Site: brandenburg
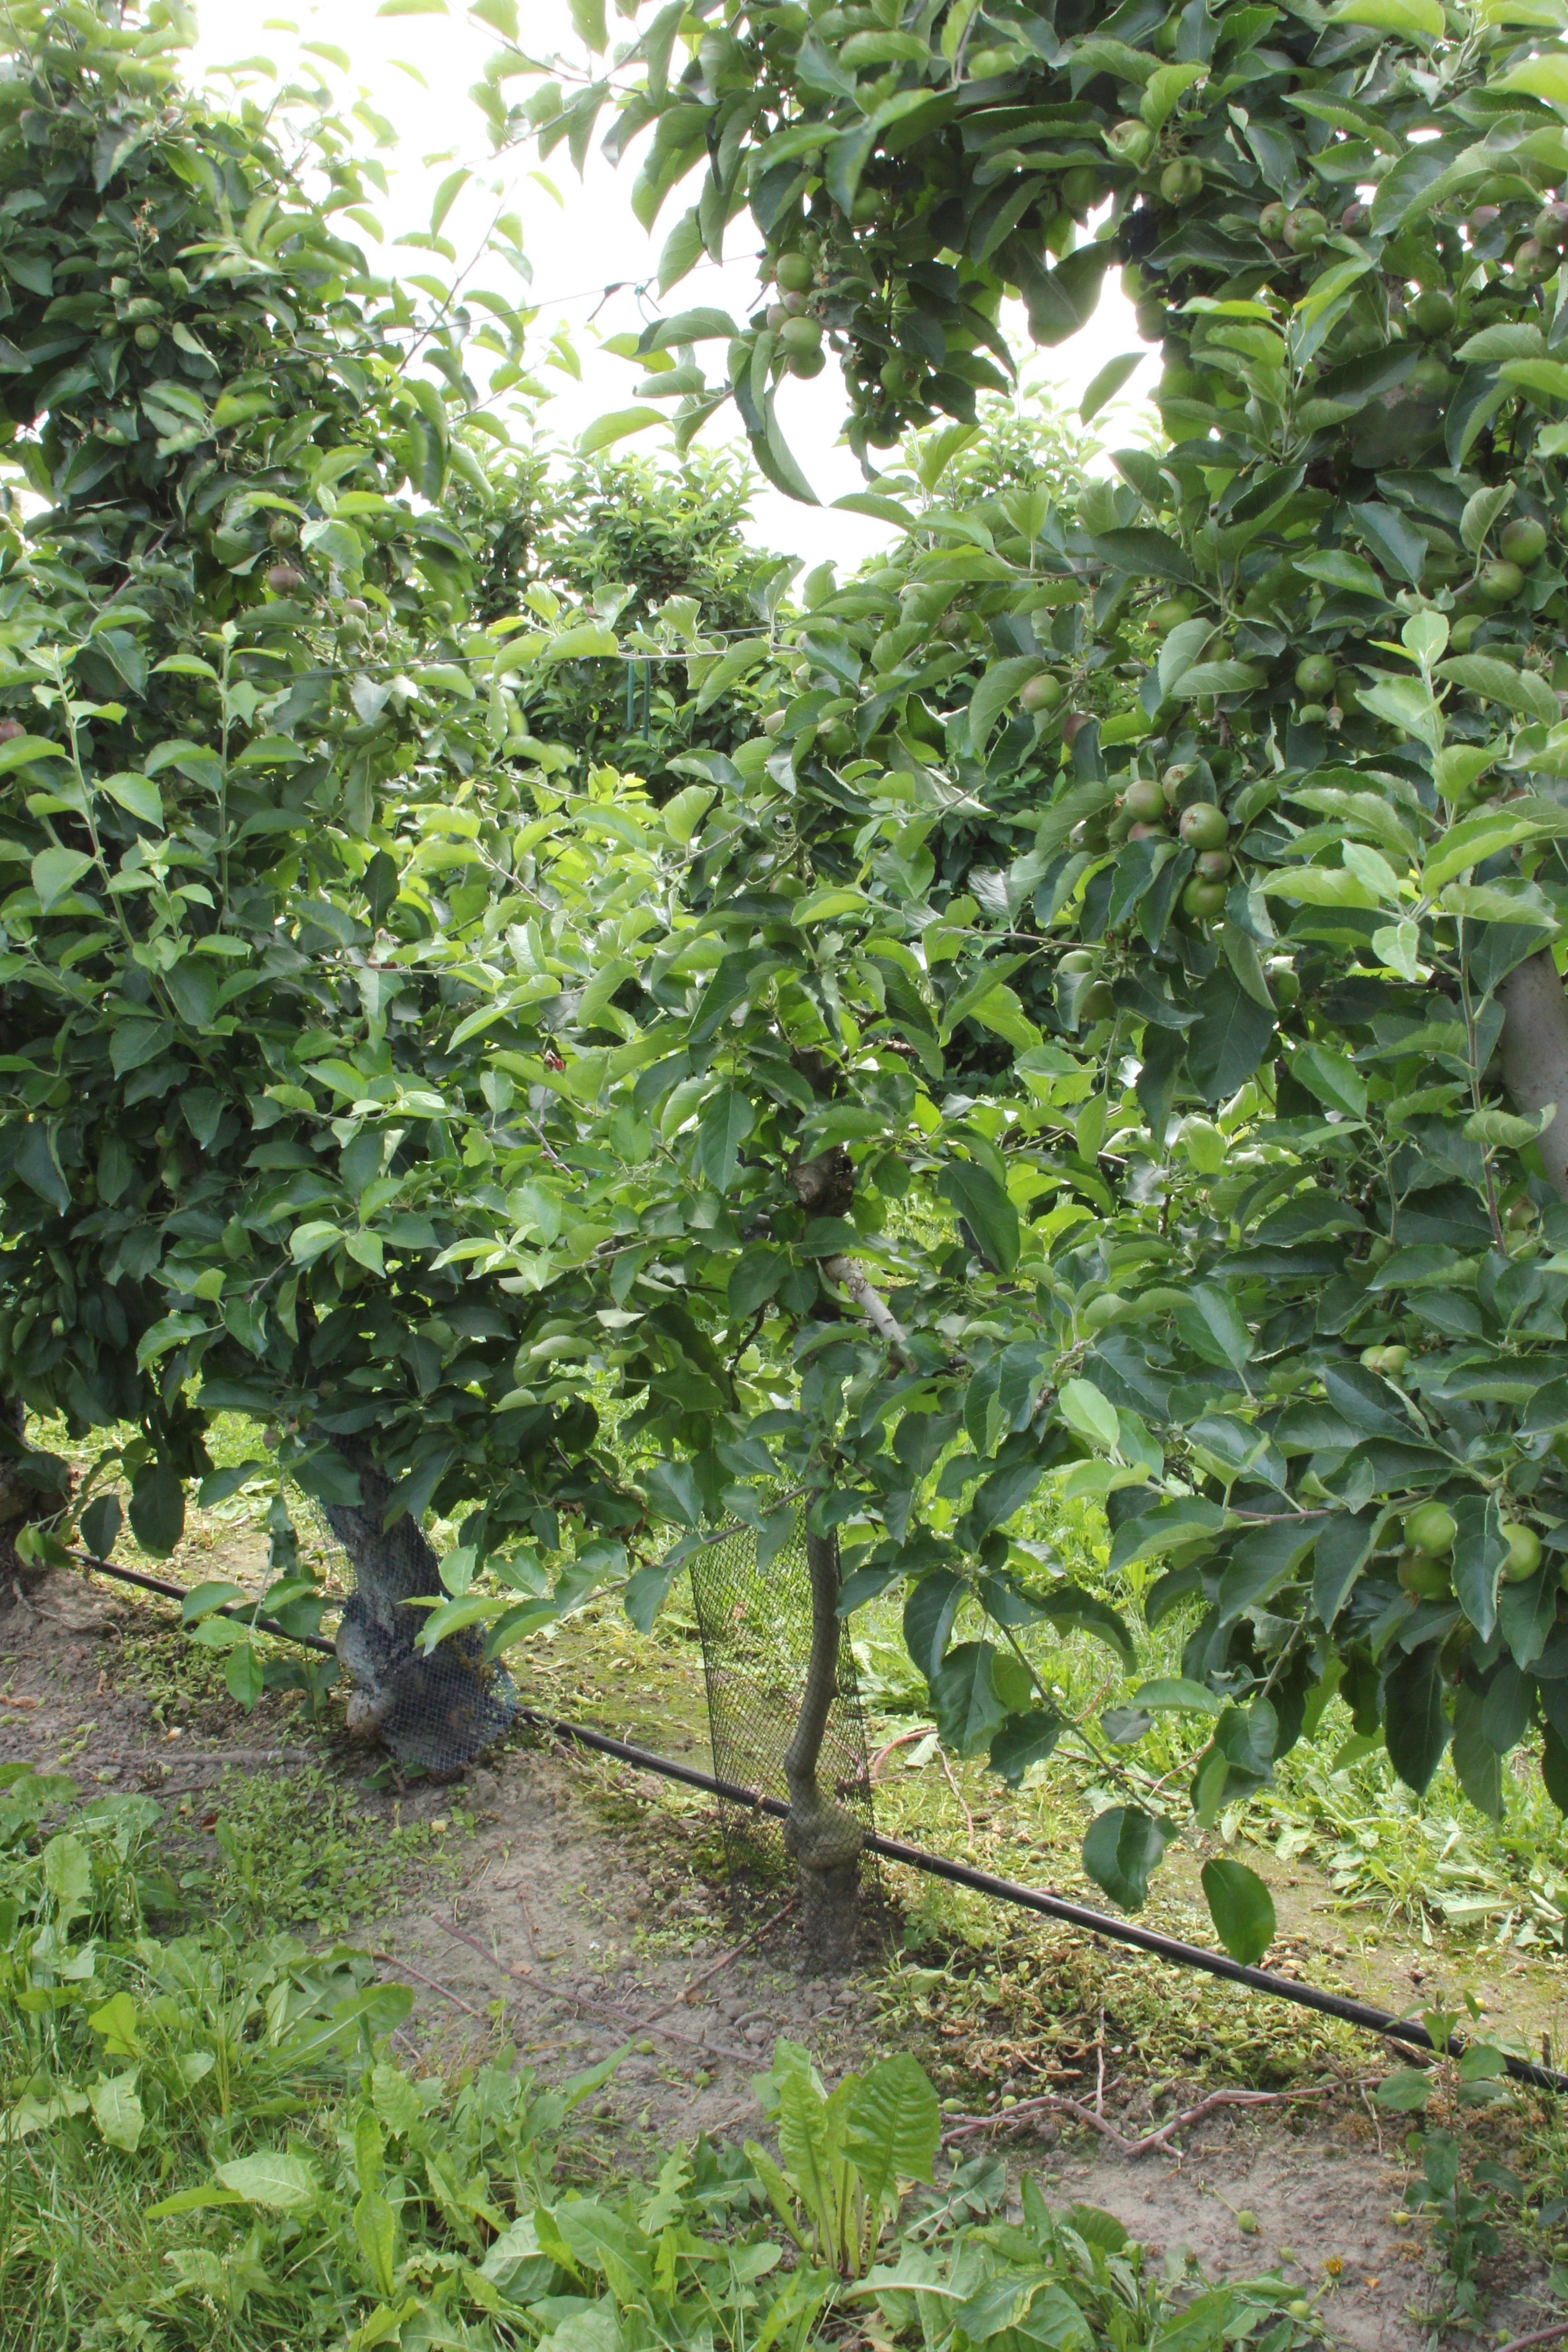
Growth stage (BBCH 73): Development of fruit